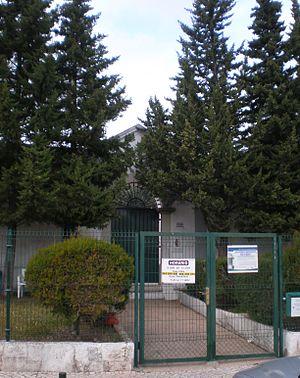
L'Algarve est une région administrative située au sud du Portugal continental. La ville de Faro en est la capitale administrative ; ses habitants sont appelés Algarviens. Il s'agit d'une des régions touristiques estivales les plus importantes du Portugal et d'Europe, grâce à ses plages et son patrimoine historique.